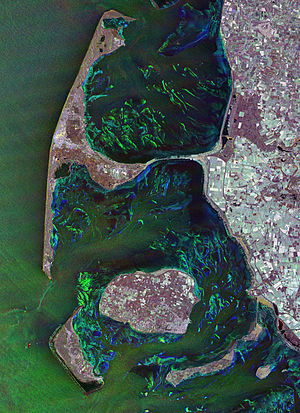
Amrum / Geologi og Geografi
Øerne Sild, Før og Amrum
"Amrum ligger i det nordlige Tyskland og er den mindste af de nordfrisiske øer i delstaten Slesvig-Holsten. Den halvmåneformede ø er cirka 11 kilometer lang fra nord til syd og har et areal på 20 km². Øen har cirka 2300 indbyggere og består af kommunerne Nordtorp, Nebel og Vitdyn. Navnet Amrum stammer fra ""Am Rem"", som betyder ved den sandede rand.